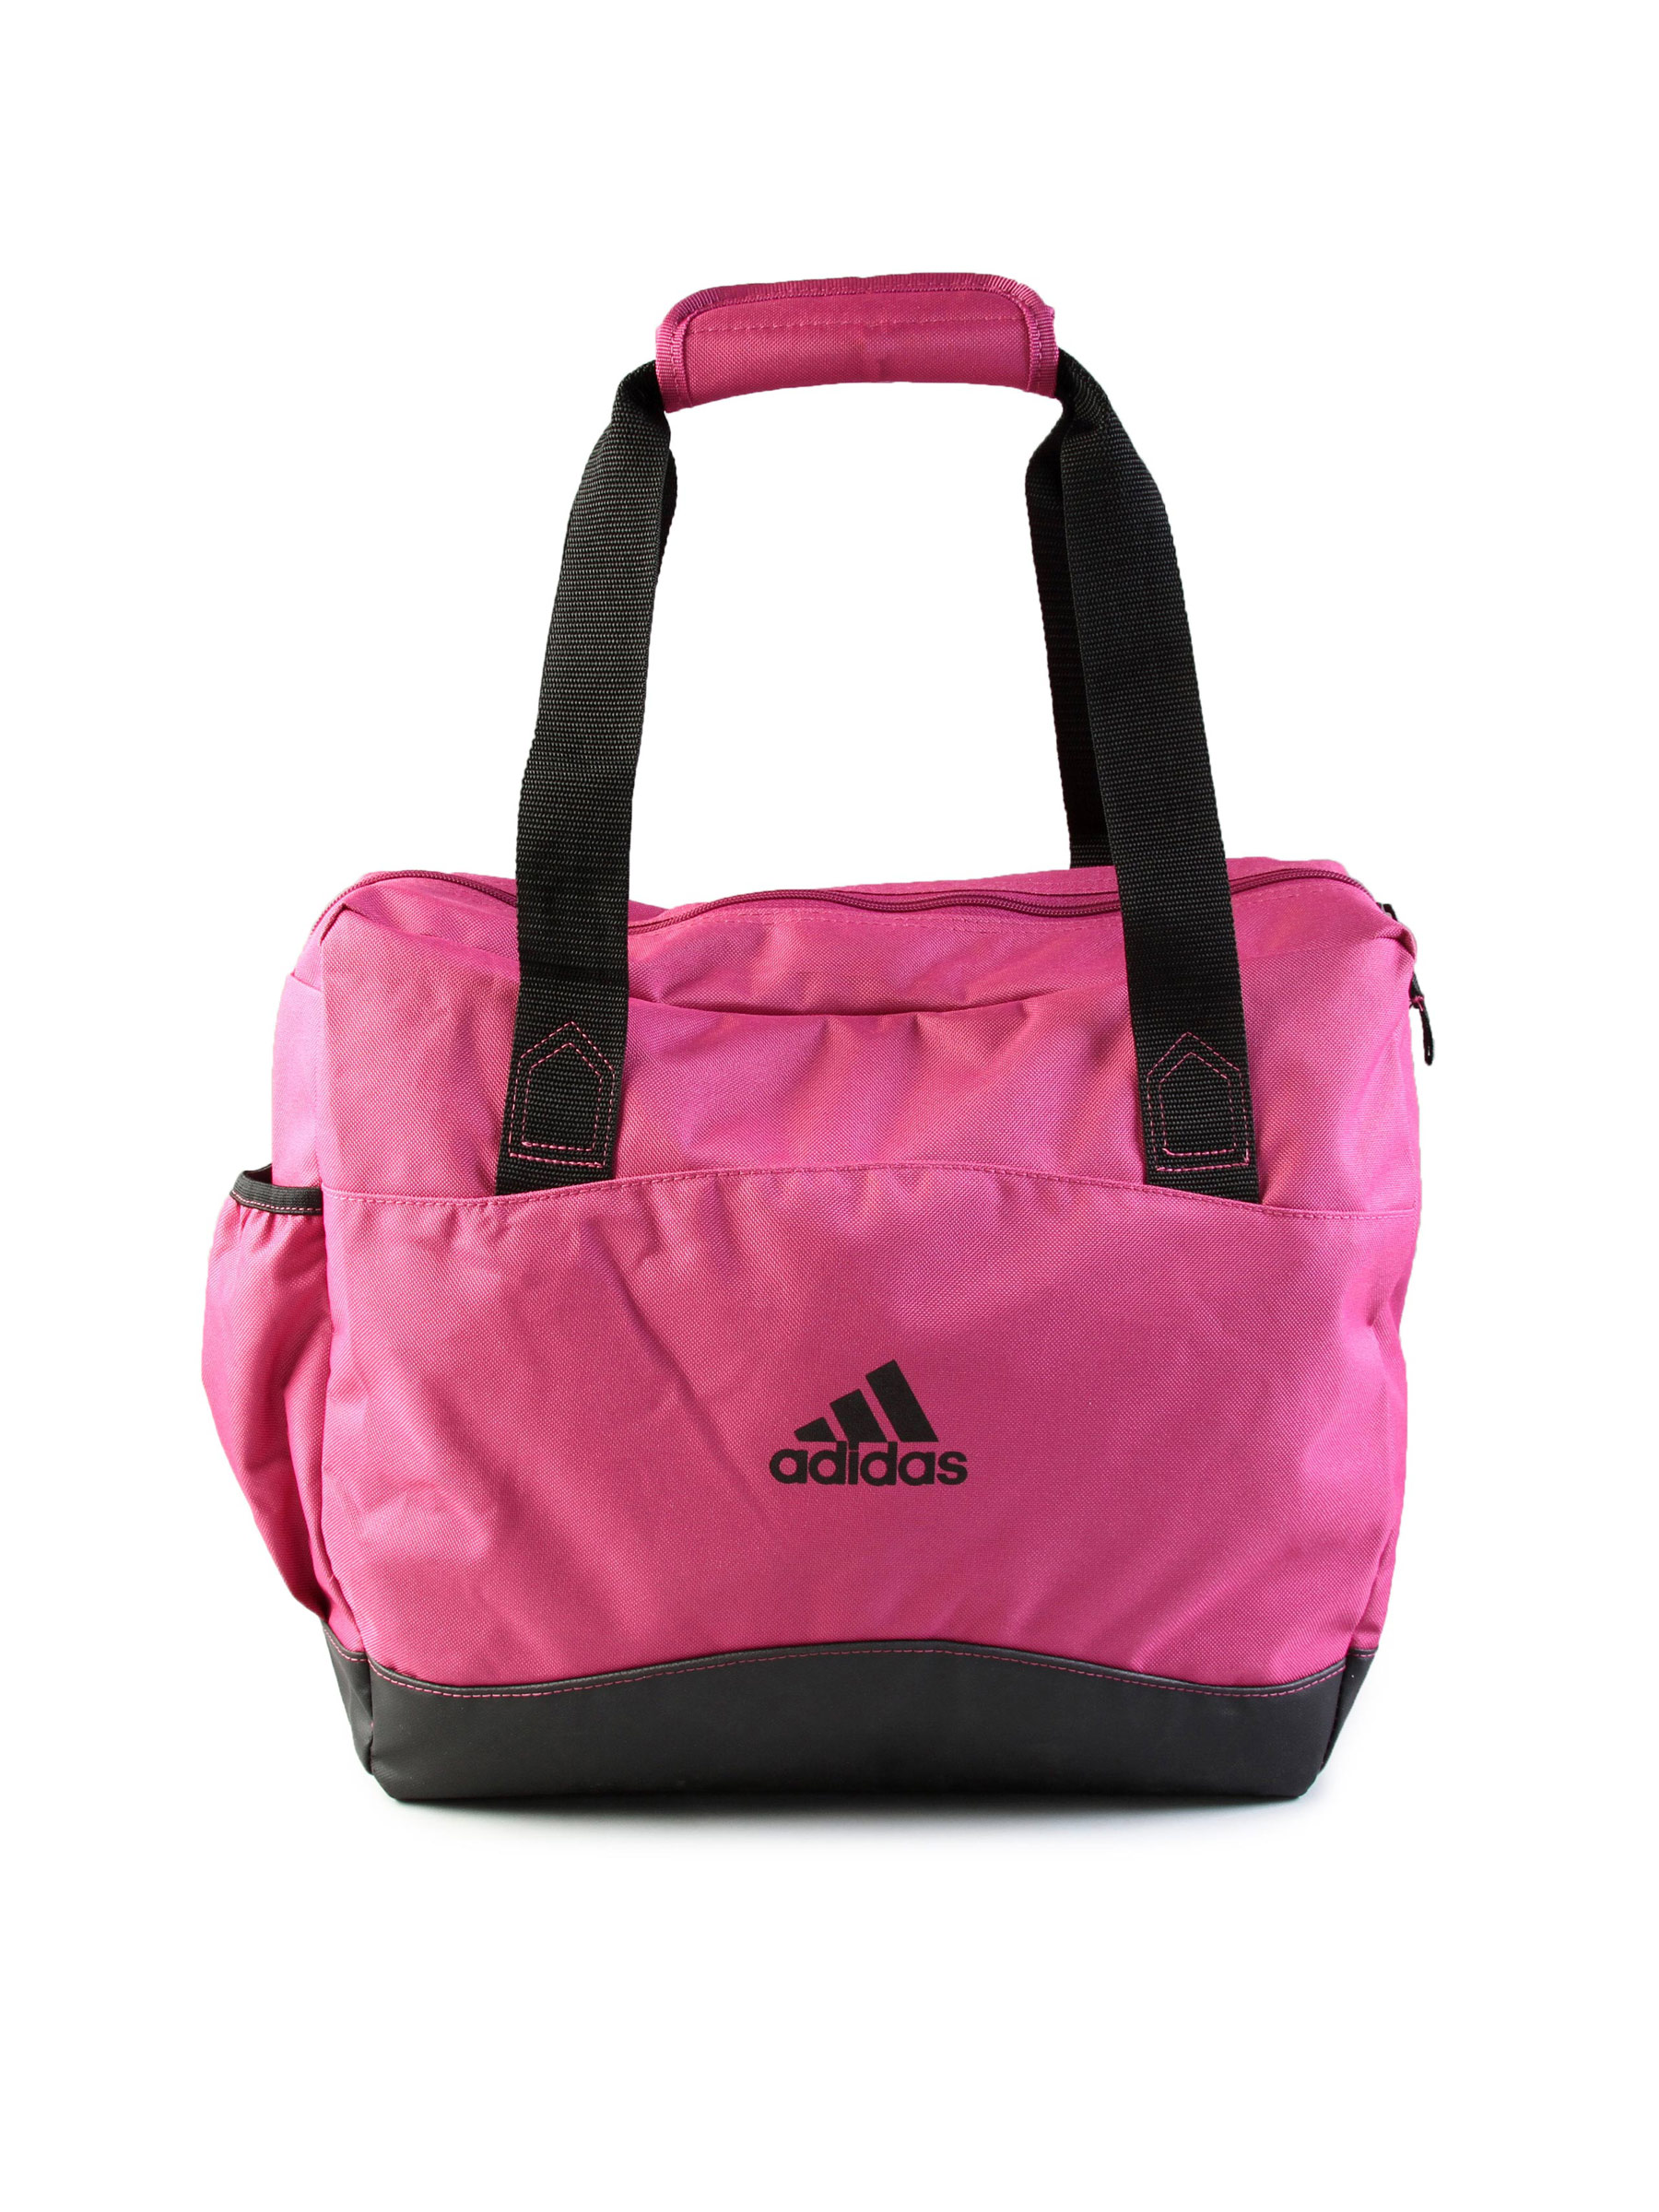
ADIDAS Pink Women Bag
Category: Accessories / Bags / Handbags
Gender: Women
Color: Pink
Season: Spring 2011
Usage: Sports